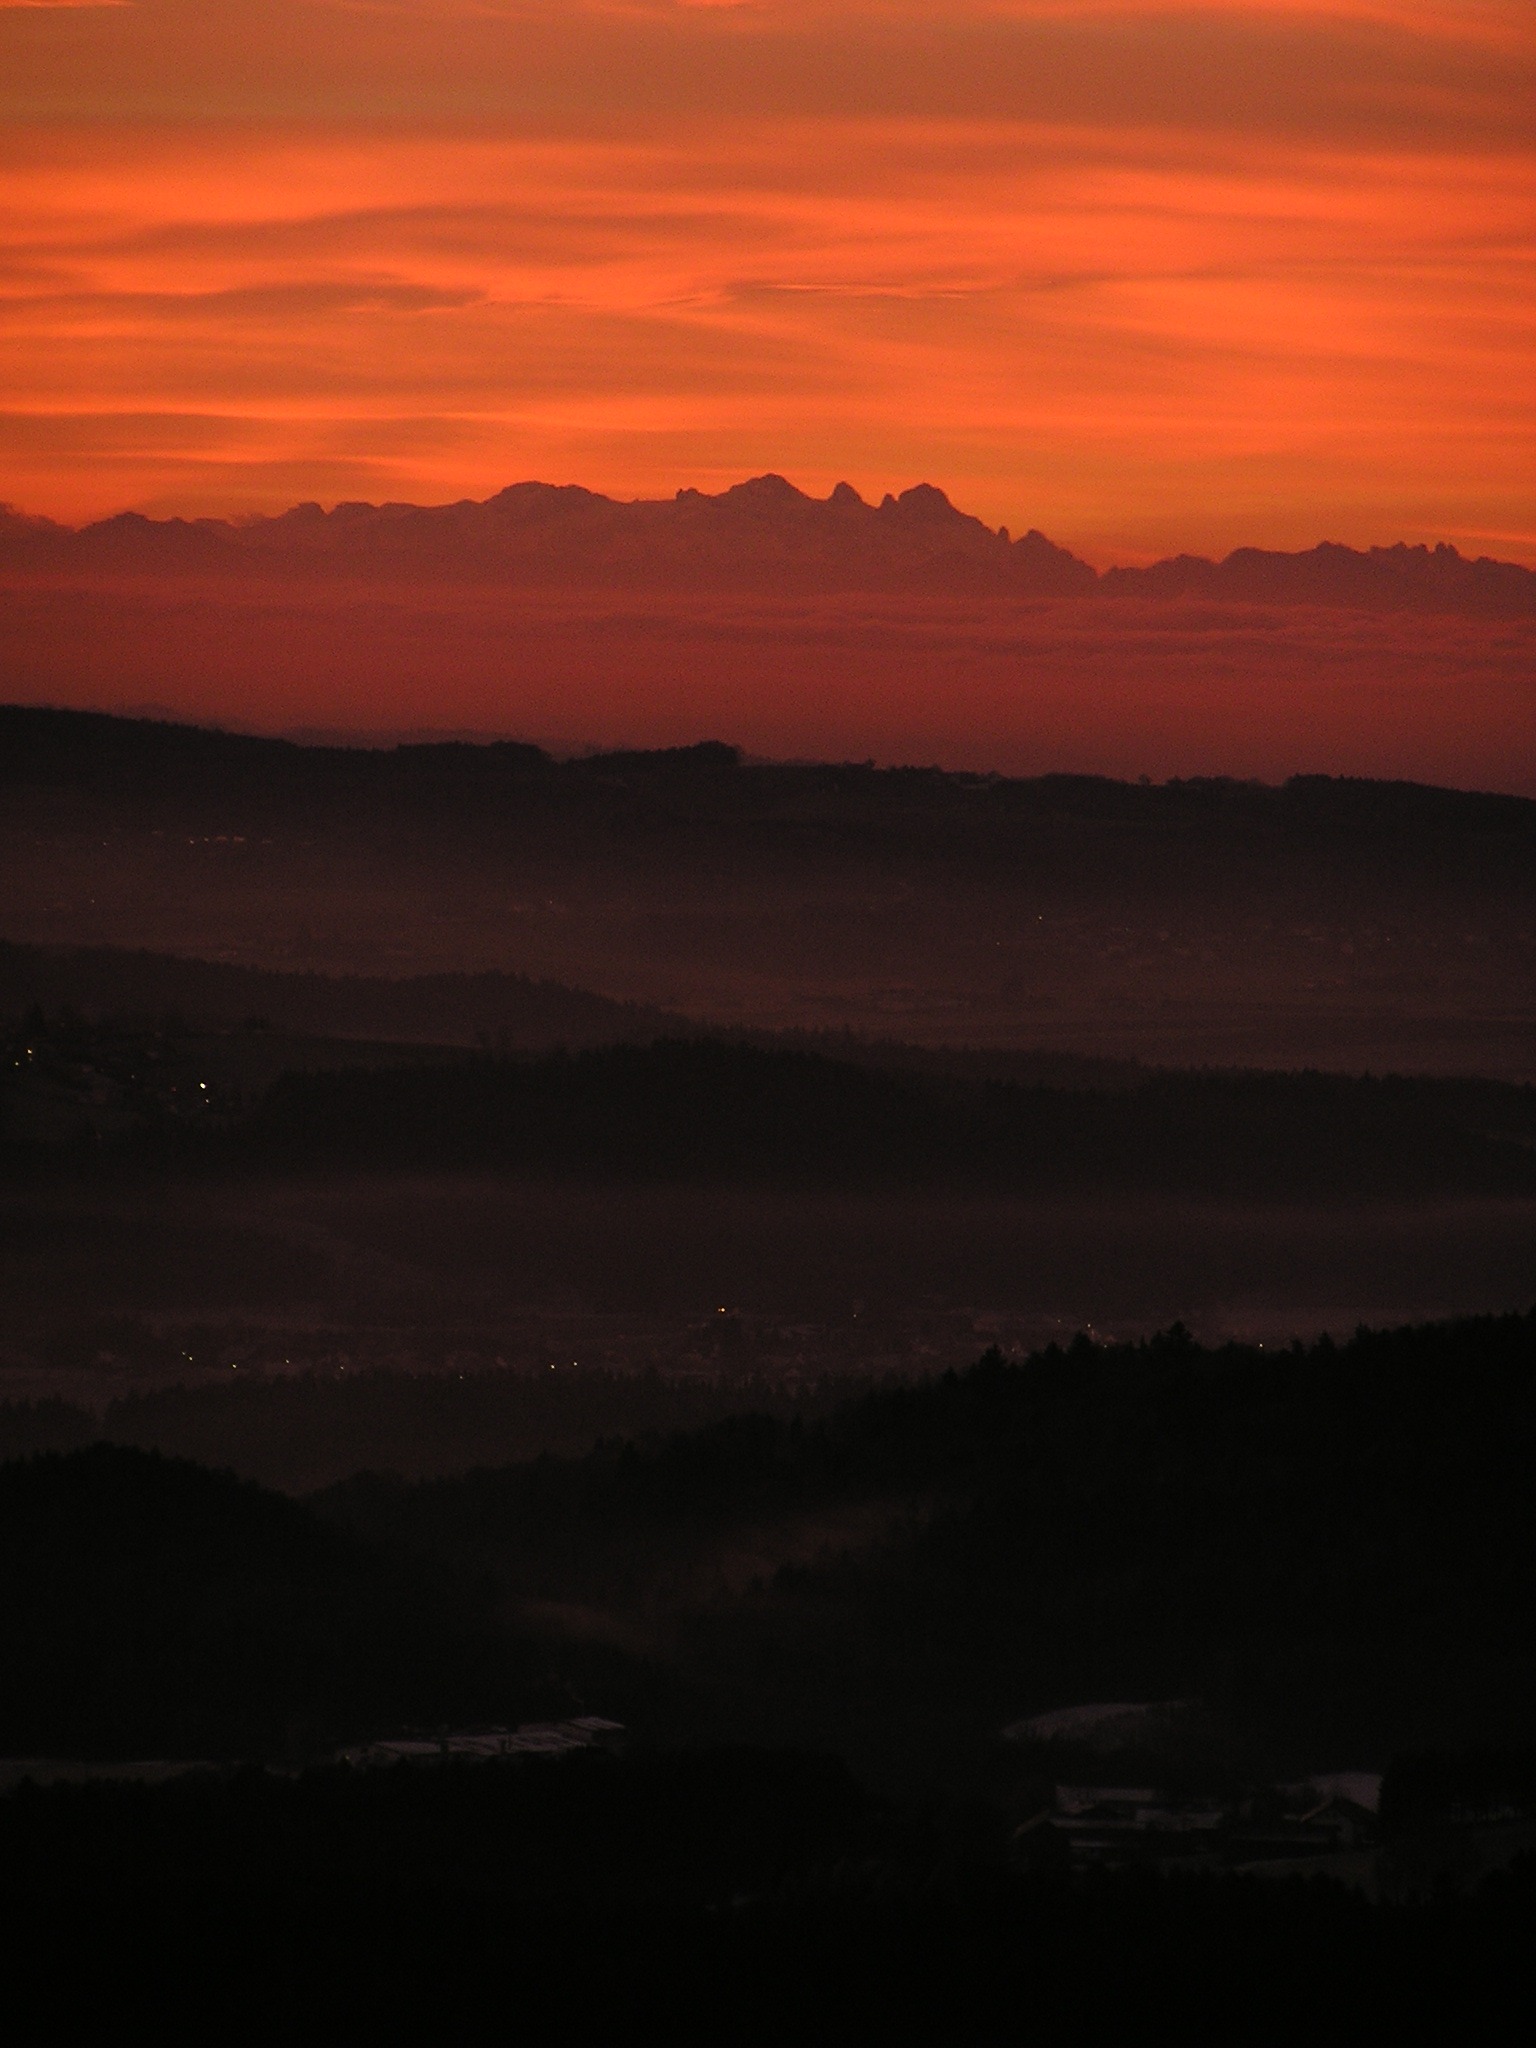
landscape, sea, ocean, horizon, sky, sunrise, sunset, mist, morning, hill, view, dawn, atmosphere, dusk, evening, calm, alpine, darkness, highland, loch, afterglow, danube valley, alpenblick, computer wallpaper, red sky at morning, ecoregion, bayer forest